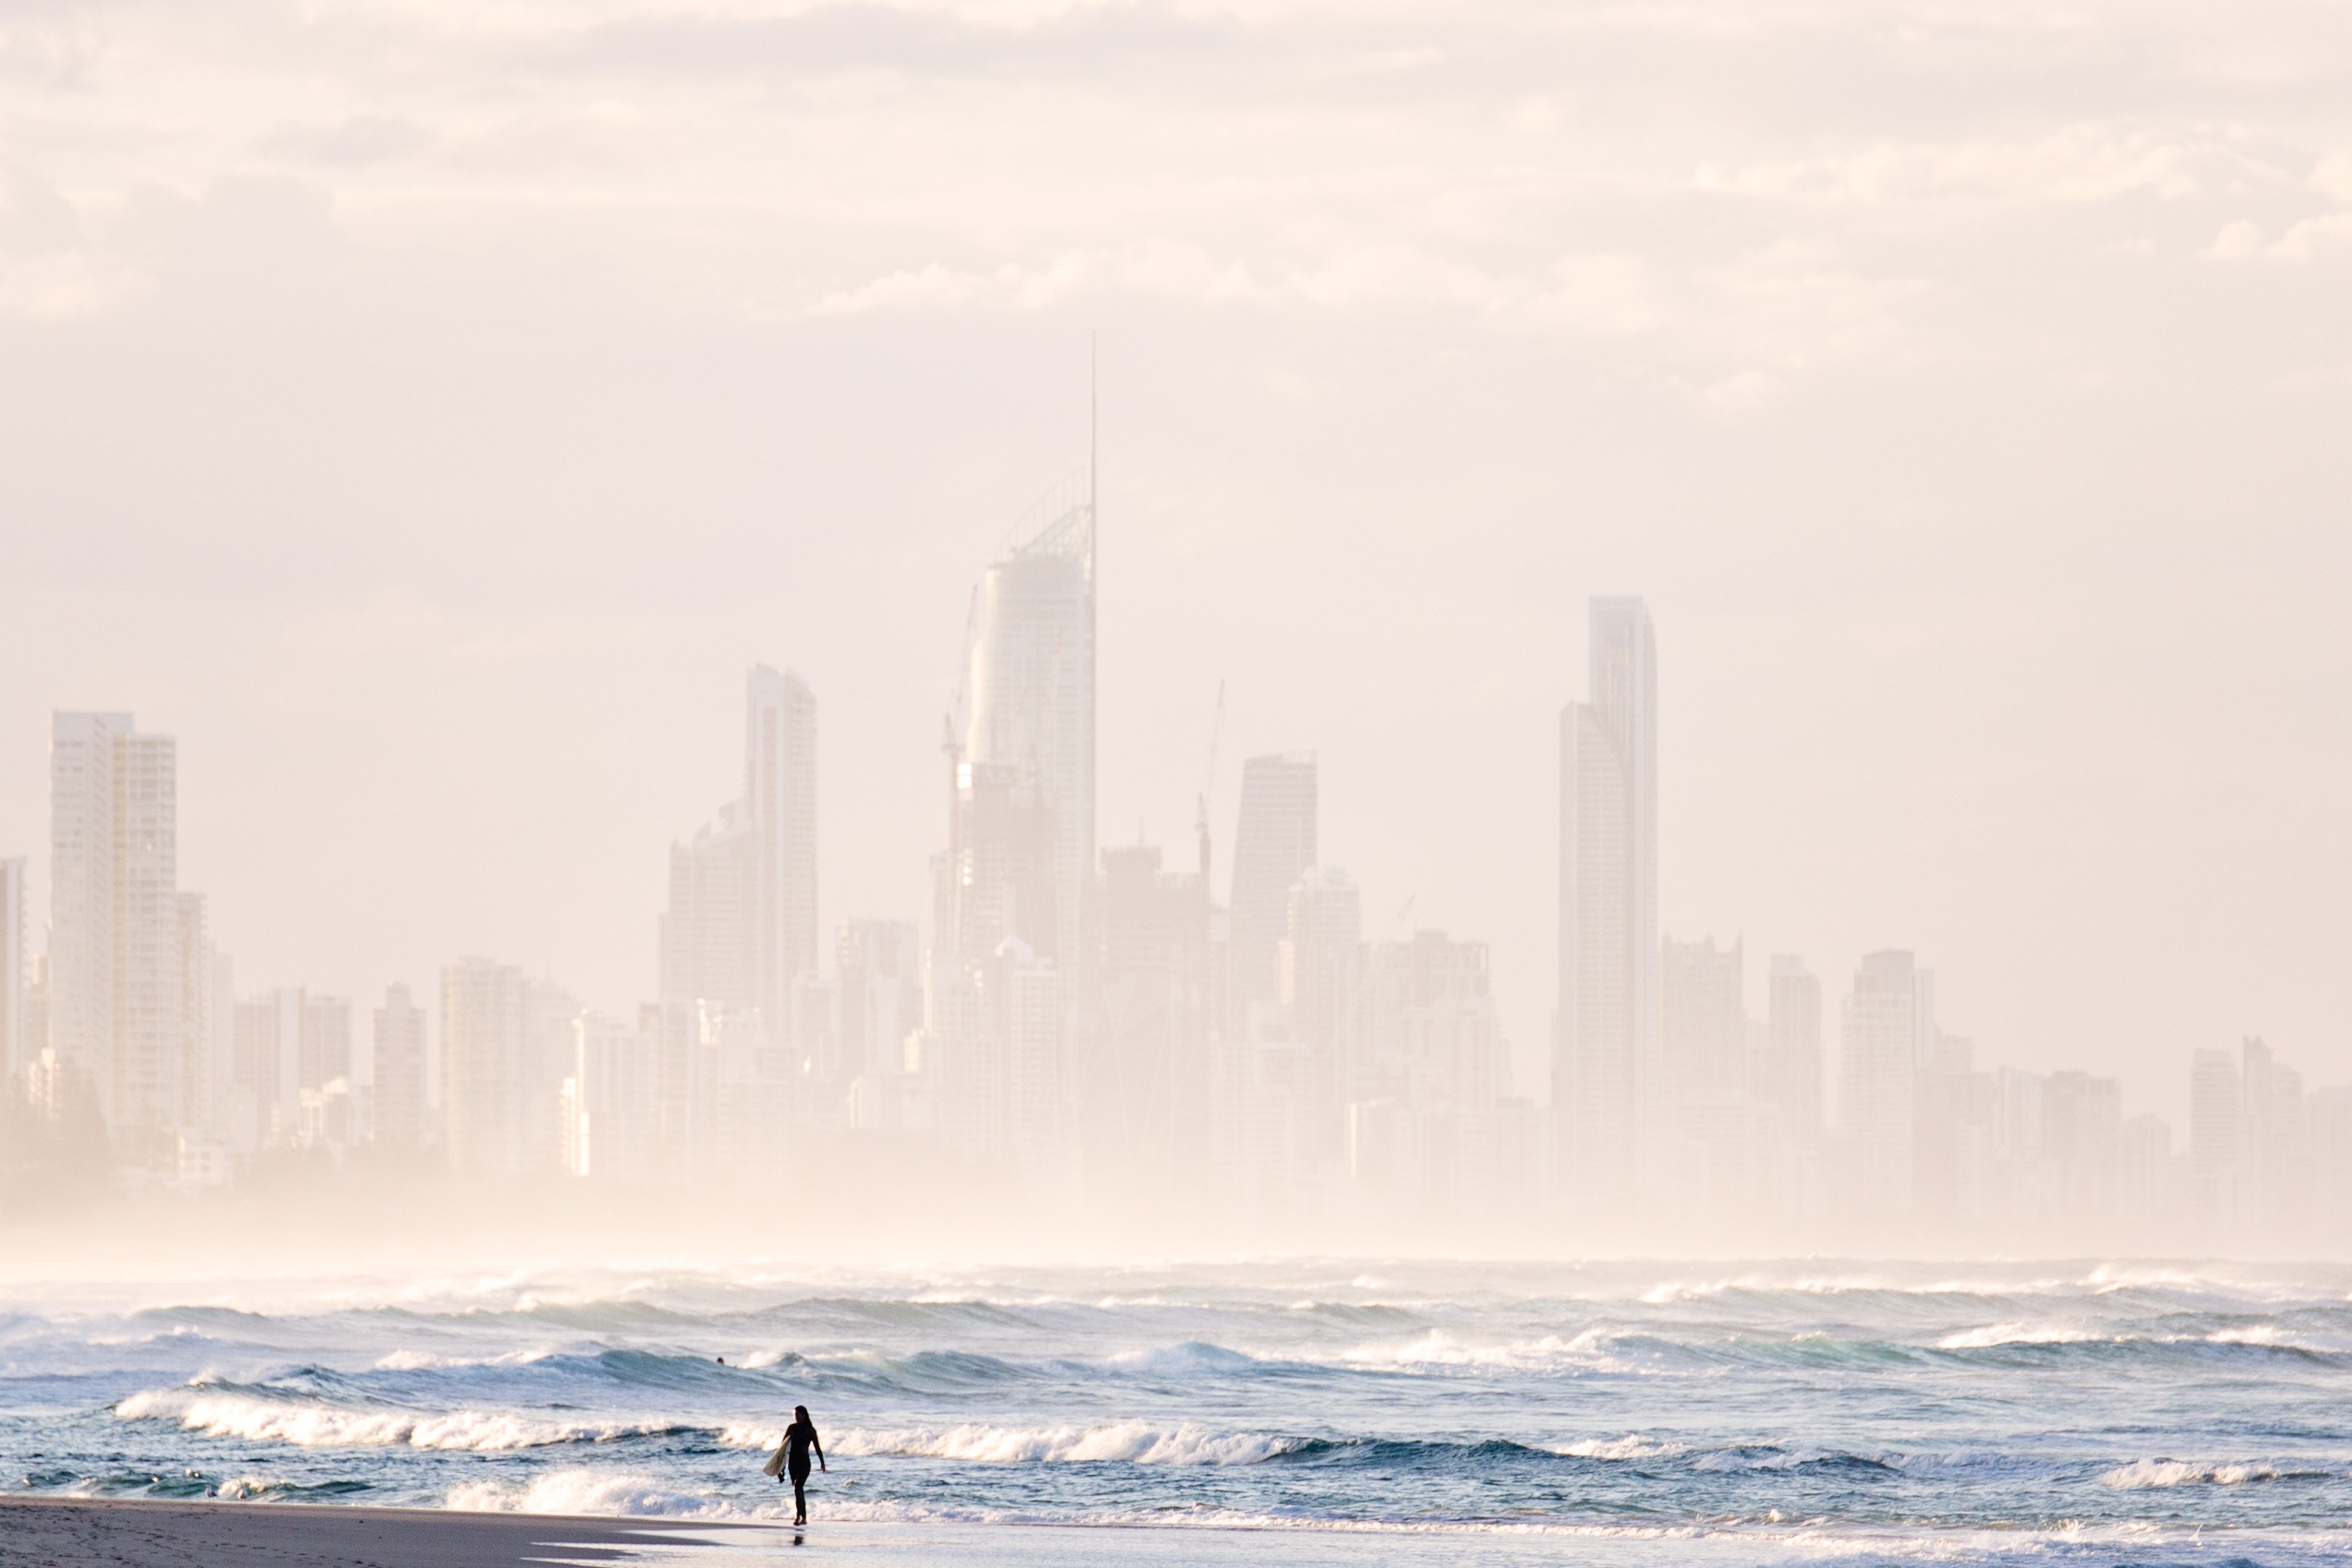
atmospheric phenomenon, sky, wave, haze, sea, city, wind wave, ocean, human settlement, water, shore, horizon, skyline, surfing, tide, skyscraper, coast, wind, cityscape, fog